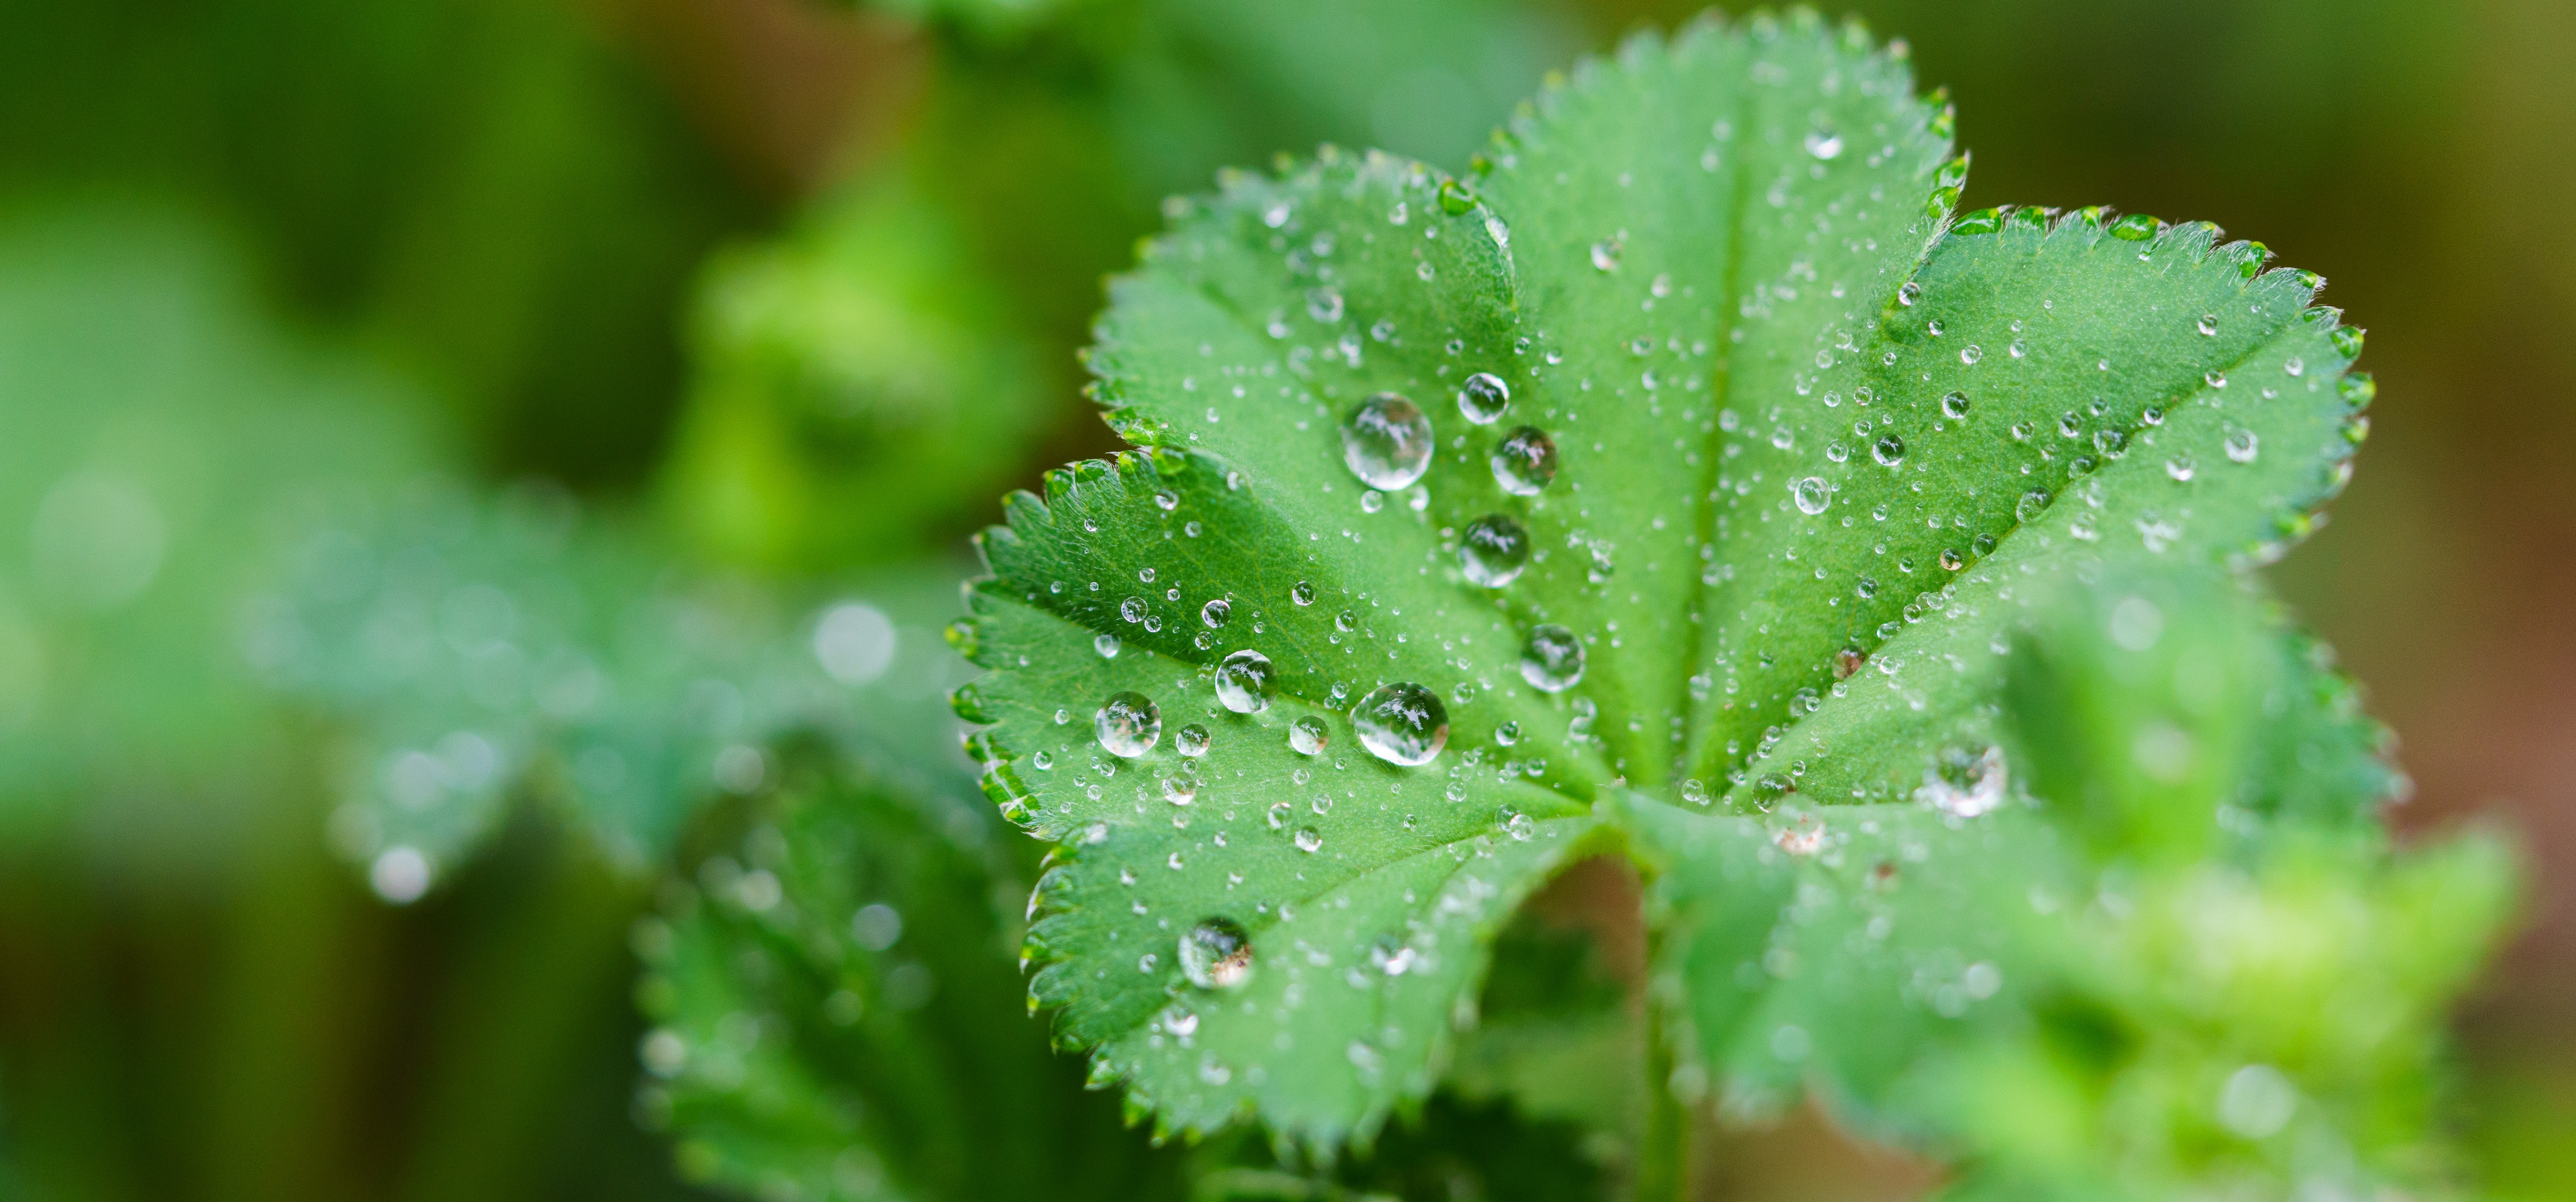
tree, nature, drop, dew, plant, rain, leaf, flower, frost, green, herb, produce, macro, drip, close up, moisture, macro photography, flowering plant, annual plant, plant stem, land plant